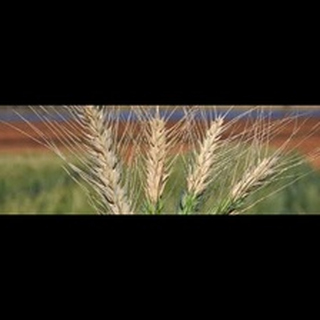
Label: wheat_blast